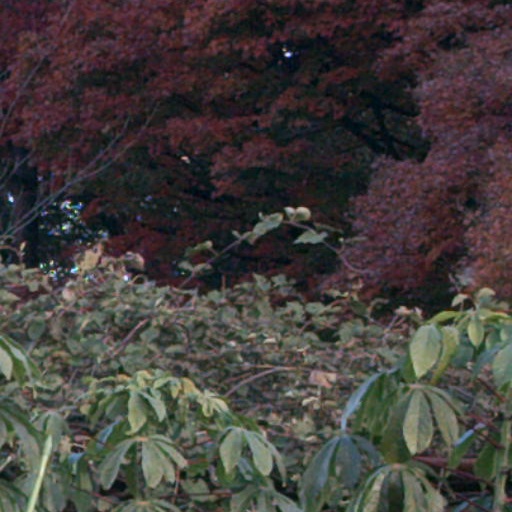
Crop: cassava